Presidency of Dmitry Medvedev

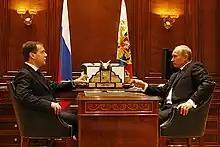
Medvedev meets with Vladimir Putin

On 7 May 2008, Dmitry Medvedev took an oath as the third President of the Russian Federation in a ceremony held in Kremlin Palace. After taking the oath of office and receiving a gold chain of double-headed eagles symbolizing the presidency, he stated: "I believe my most important aims will be to protect civil and economic freedoms...We must fight for a true respect of the law and overcome legal nihilism, which seriously hampers modern development." As his inauguration coincided with the celebration of the Victory Day on 9 May, he attended the military parade at Red Square and signed a decree to provide housing to war veterans.